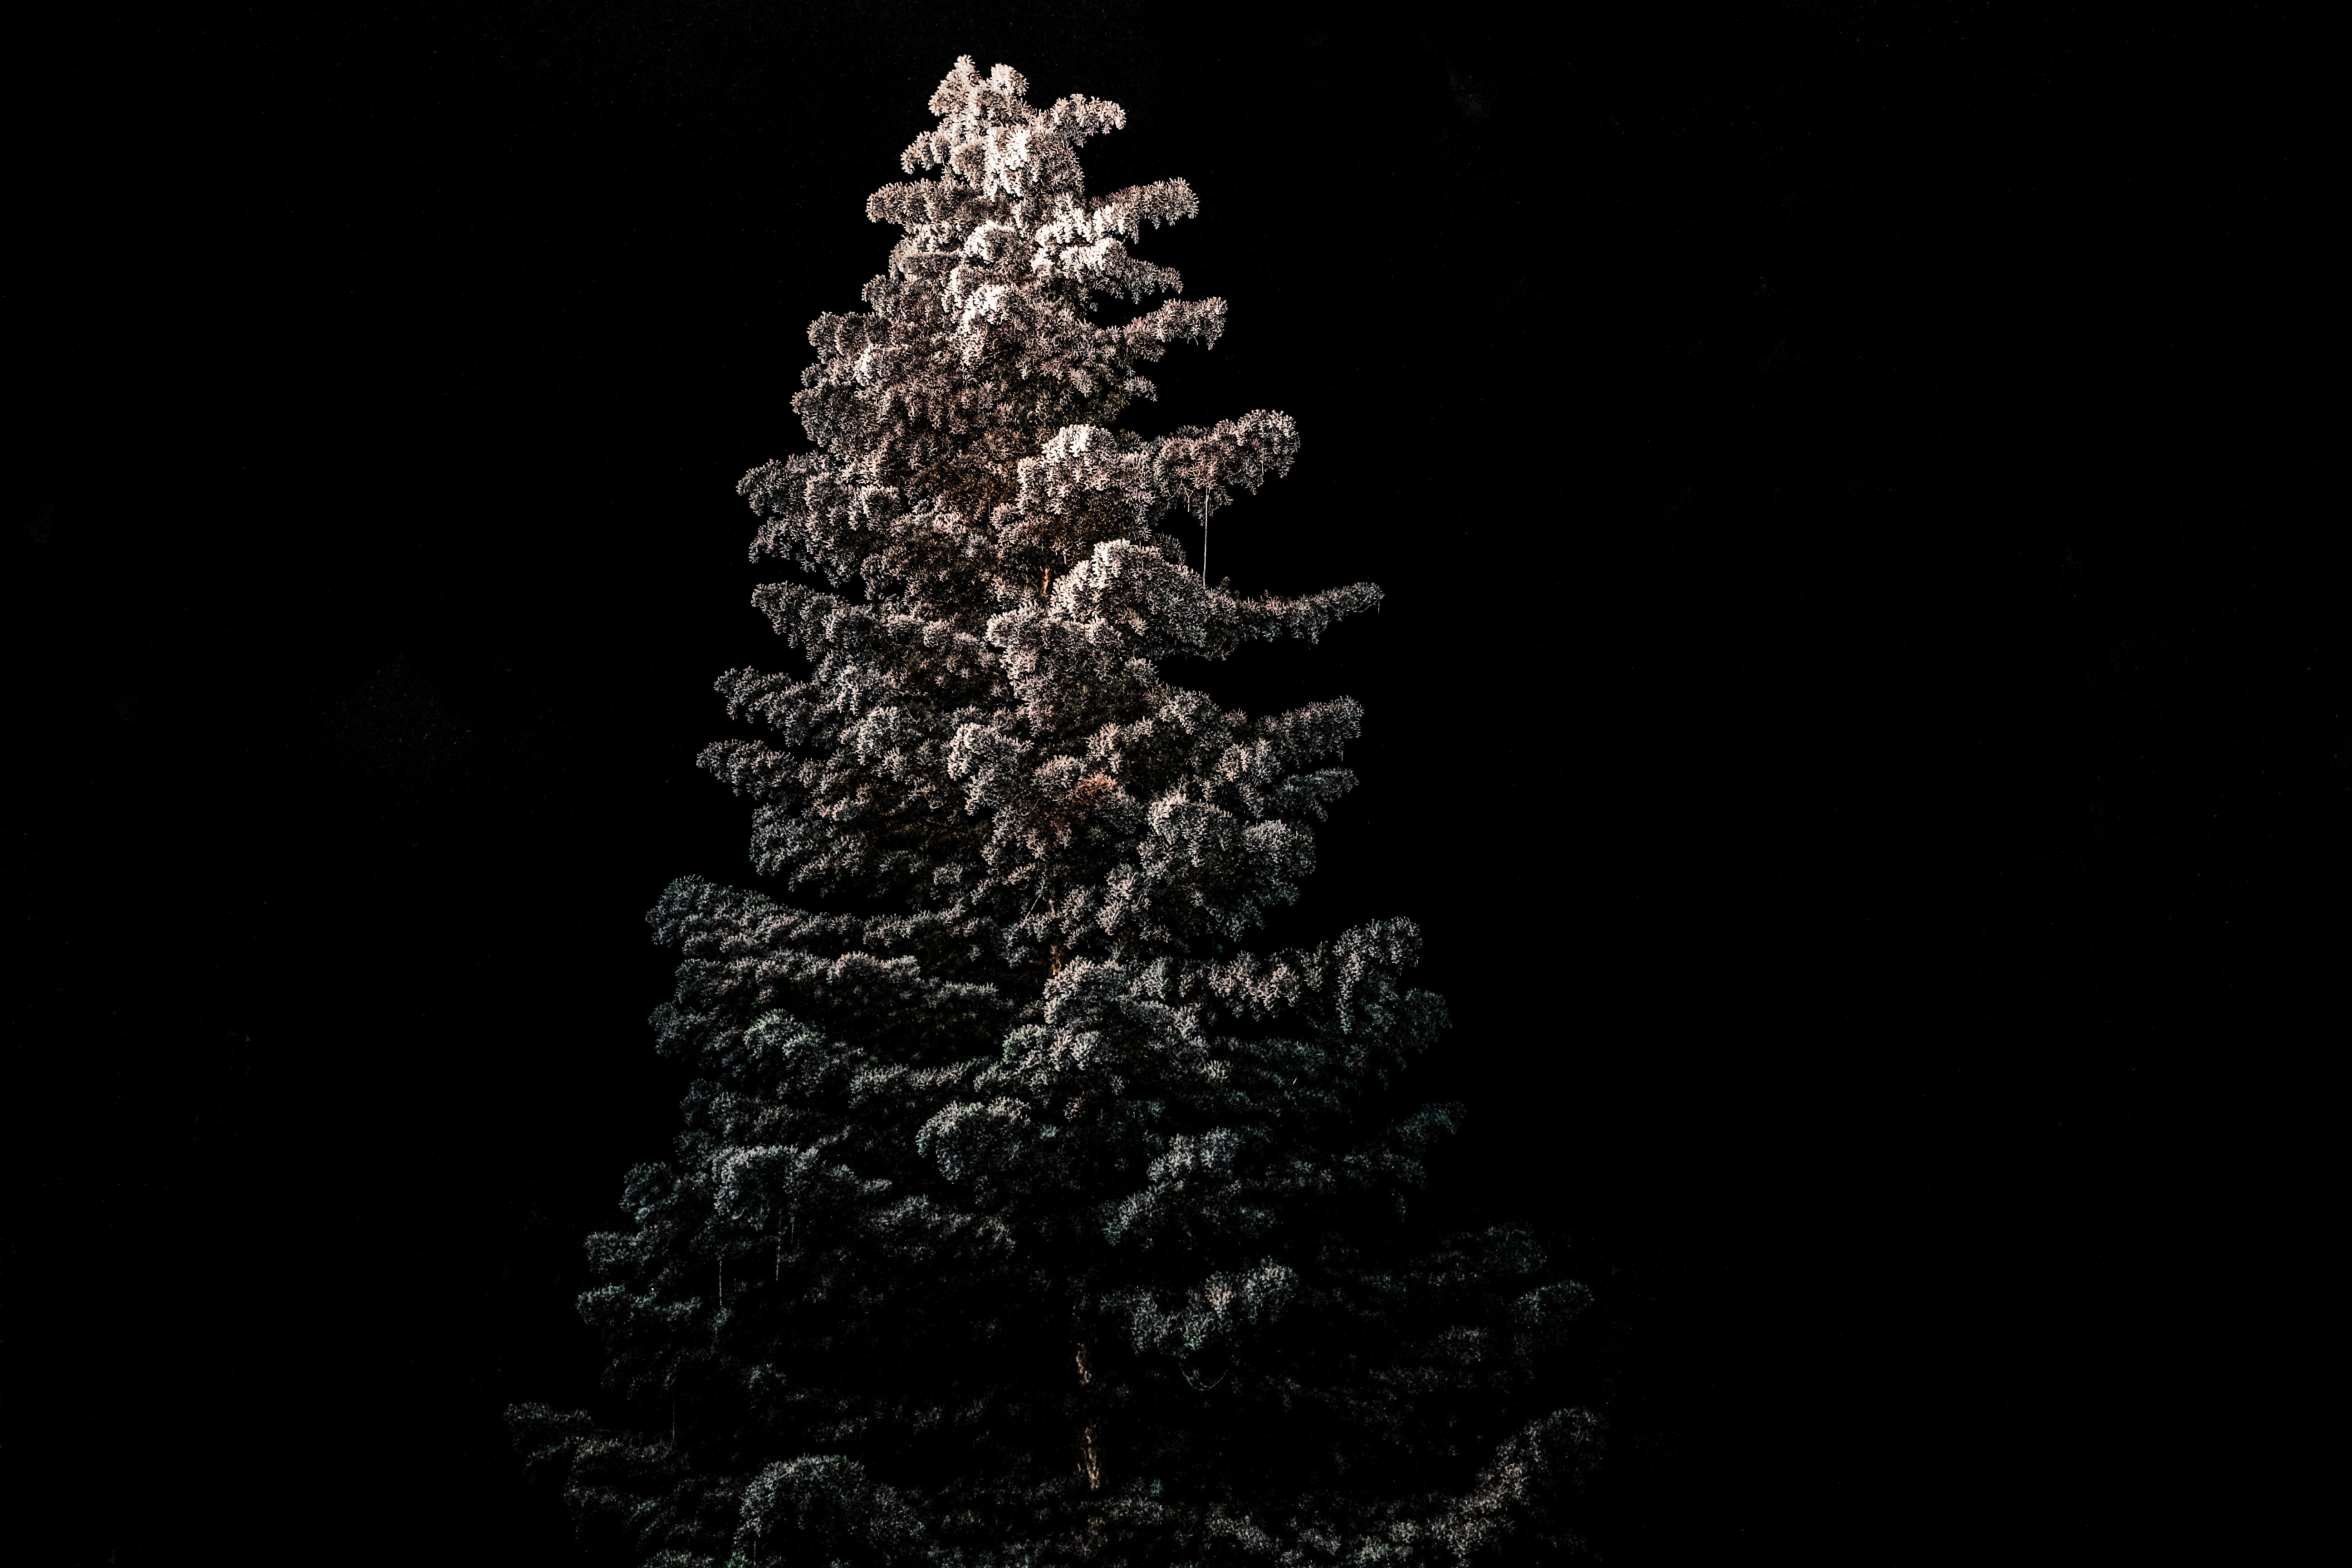
tree, branch, black and white, plant, night, flower, frost, pine, darkness, freeze, black, monochrome, fir, christmas tree, conifer, christmas decoration, spruce, monochrome photography, woody plant, land plant